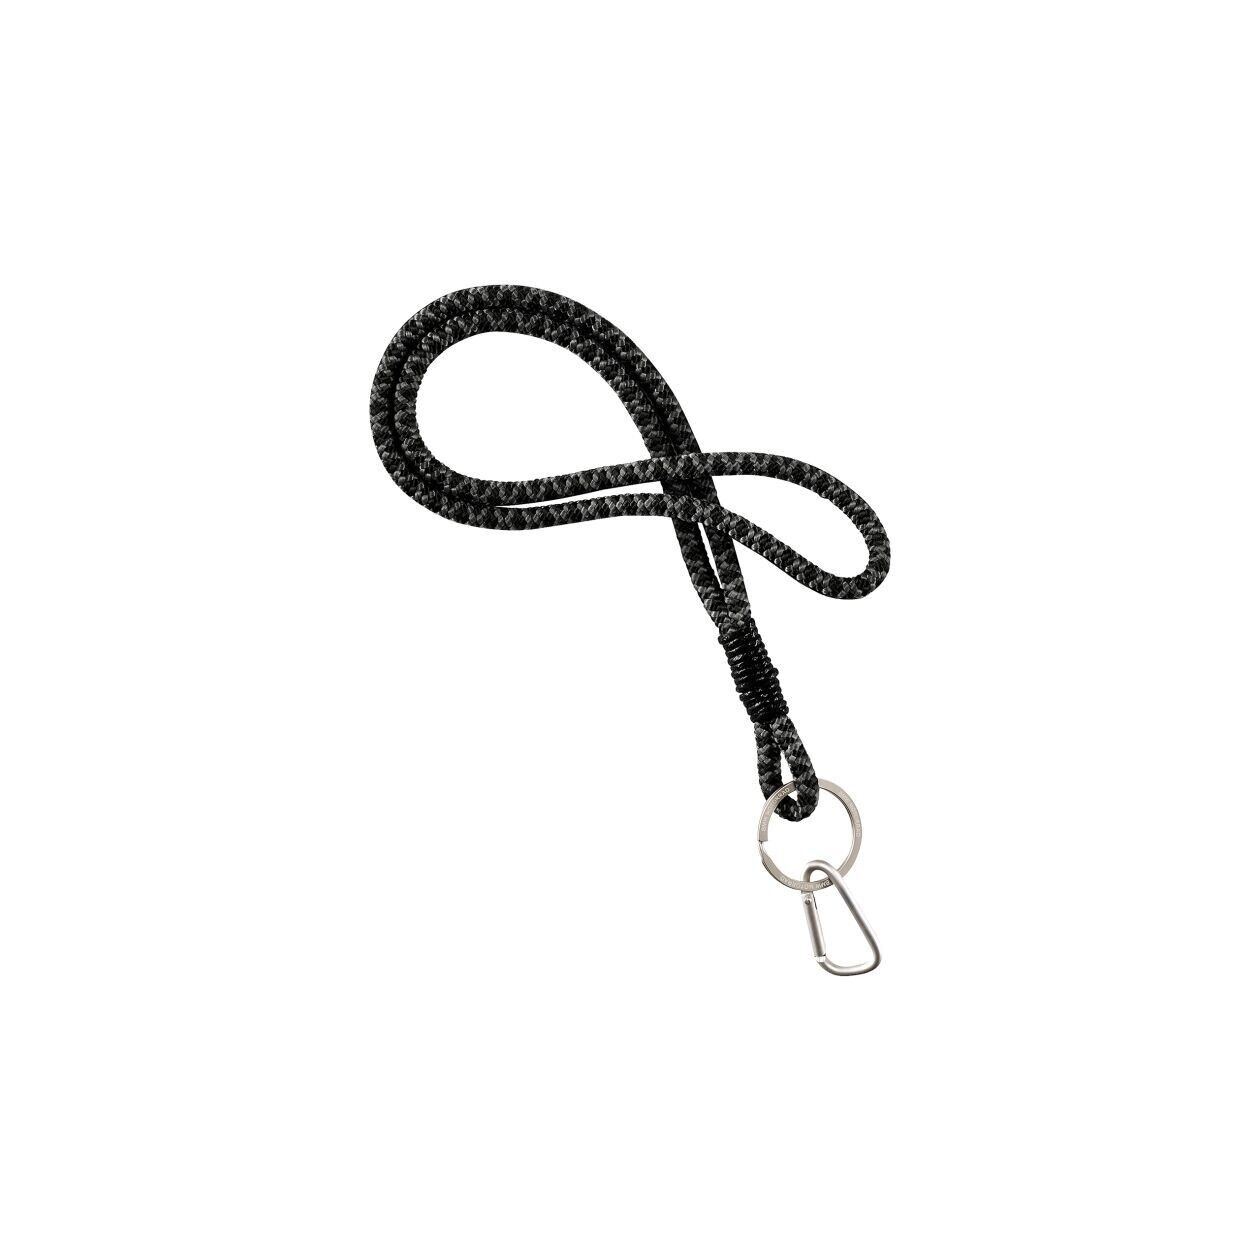
Lanyard Gs Rope
Longe BMW Motorrad GS Corde avec gravure du logo BMW Motorrad sur le porte-clés. Référence : 76618546739
Brand: BMW Delbecq Motos
Category: Apparel & Accessories > Handbag & Wallet Accessories > Lanyards